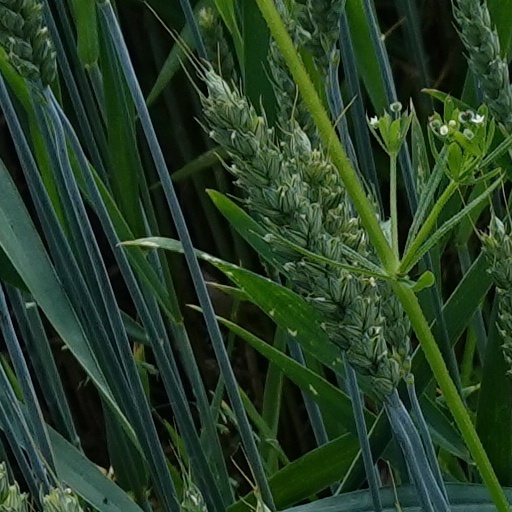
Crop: wheat